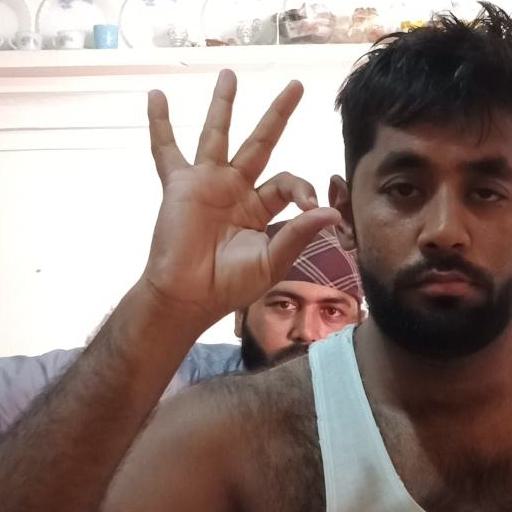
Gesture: ok